Tzav

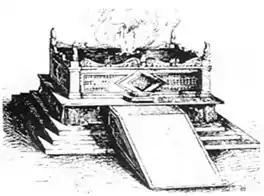
The Altar of the Tabernacle (illustration from the 1901 "Standard Eclectic Commentary")

The Rabbis taught a story reflecting the importance of the regular offering required by Leviticus 6:2: When the Hasmonean brothers Hyrcanus and Aristobulus were contending with one another, and one was within Jerusalem's city wall and the other was outside, those within would let down a basket of money to their besiegers every day, and in return the besiegers would send up kosher animals for the regular sacrifices. But an older man among the besiegers argued that they could not be defeated as long as those within were allowed to continue to perform sacrifices. So, the next day, when those inside sent down the money basket, the besiegers sent up a pig. When the pig reached the center of the wall, it stuck its hooves into the wall, and an earthquake shook the entire Land of Israel. On that occasion, the Rabbis cursed those who bred pigs.